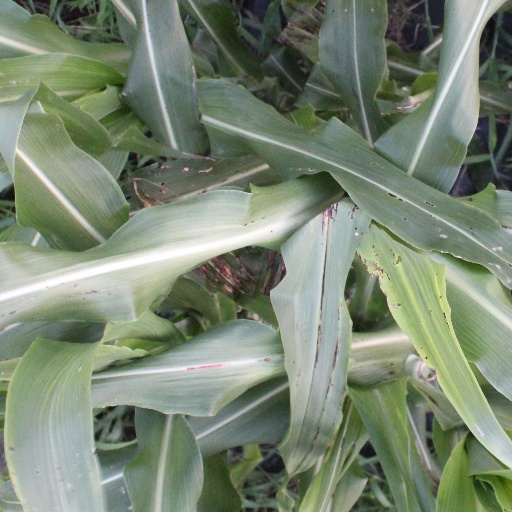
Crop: sorghum